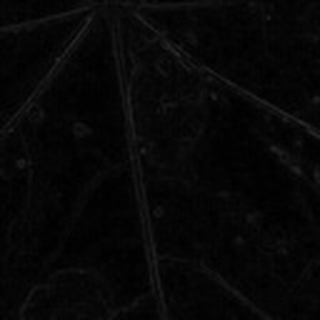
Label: cotton_target_spot